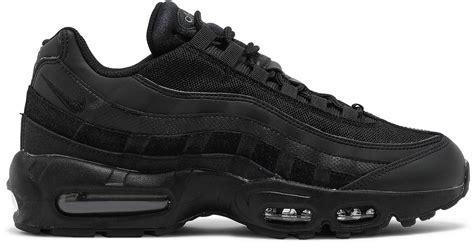
Brand: Nike
Model: Air Max 95 Essential